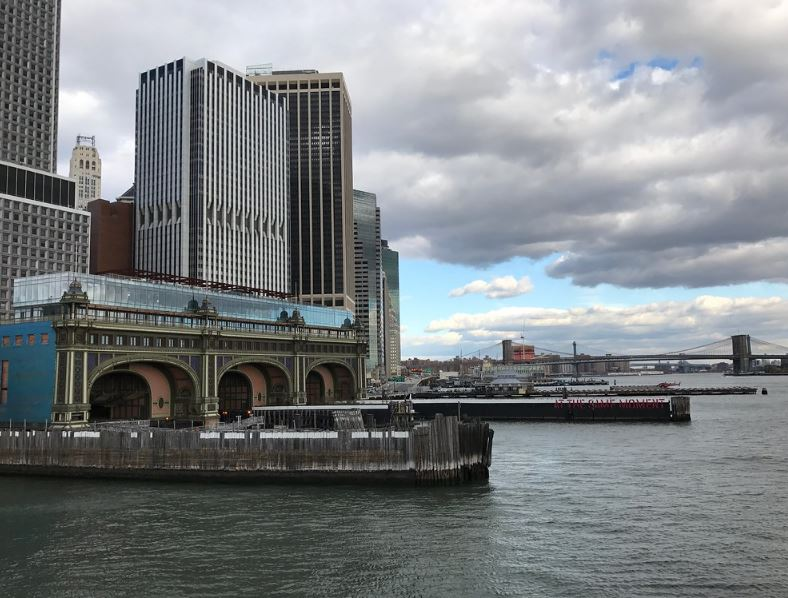
Fire: no
Smoke: no